Bhagavata Purana

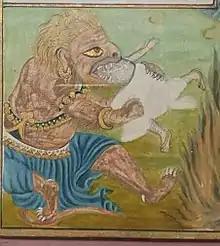

Consisting of 10 chapters, the second canto opens with an invocation to Krishna. The second layer of overarching narration begins as a dialogue between Sukadeva Gosvami and Pariksit on the banks of the Ganges river (narrated by Suta Gosvami to a group of sages headed by Saunaka in the forest of Naimisaranya). Questioned by Pariksit, the topics covered by Sukadeva Gosvami include the: